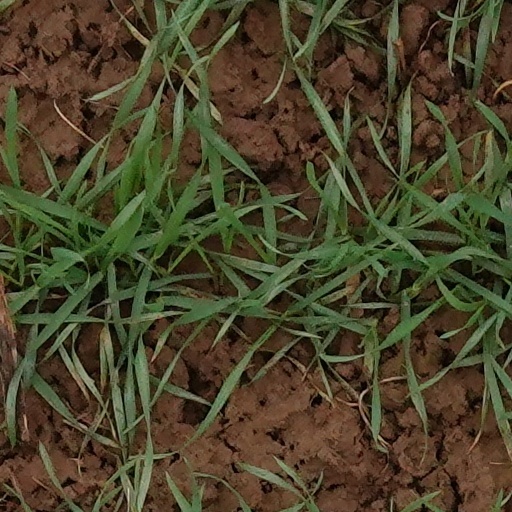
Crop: wheat